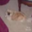
Label: dog